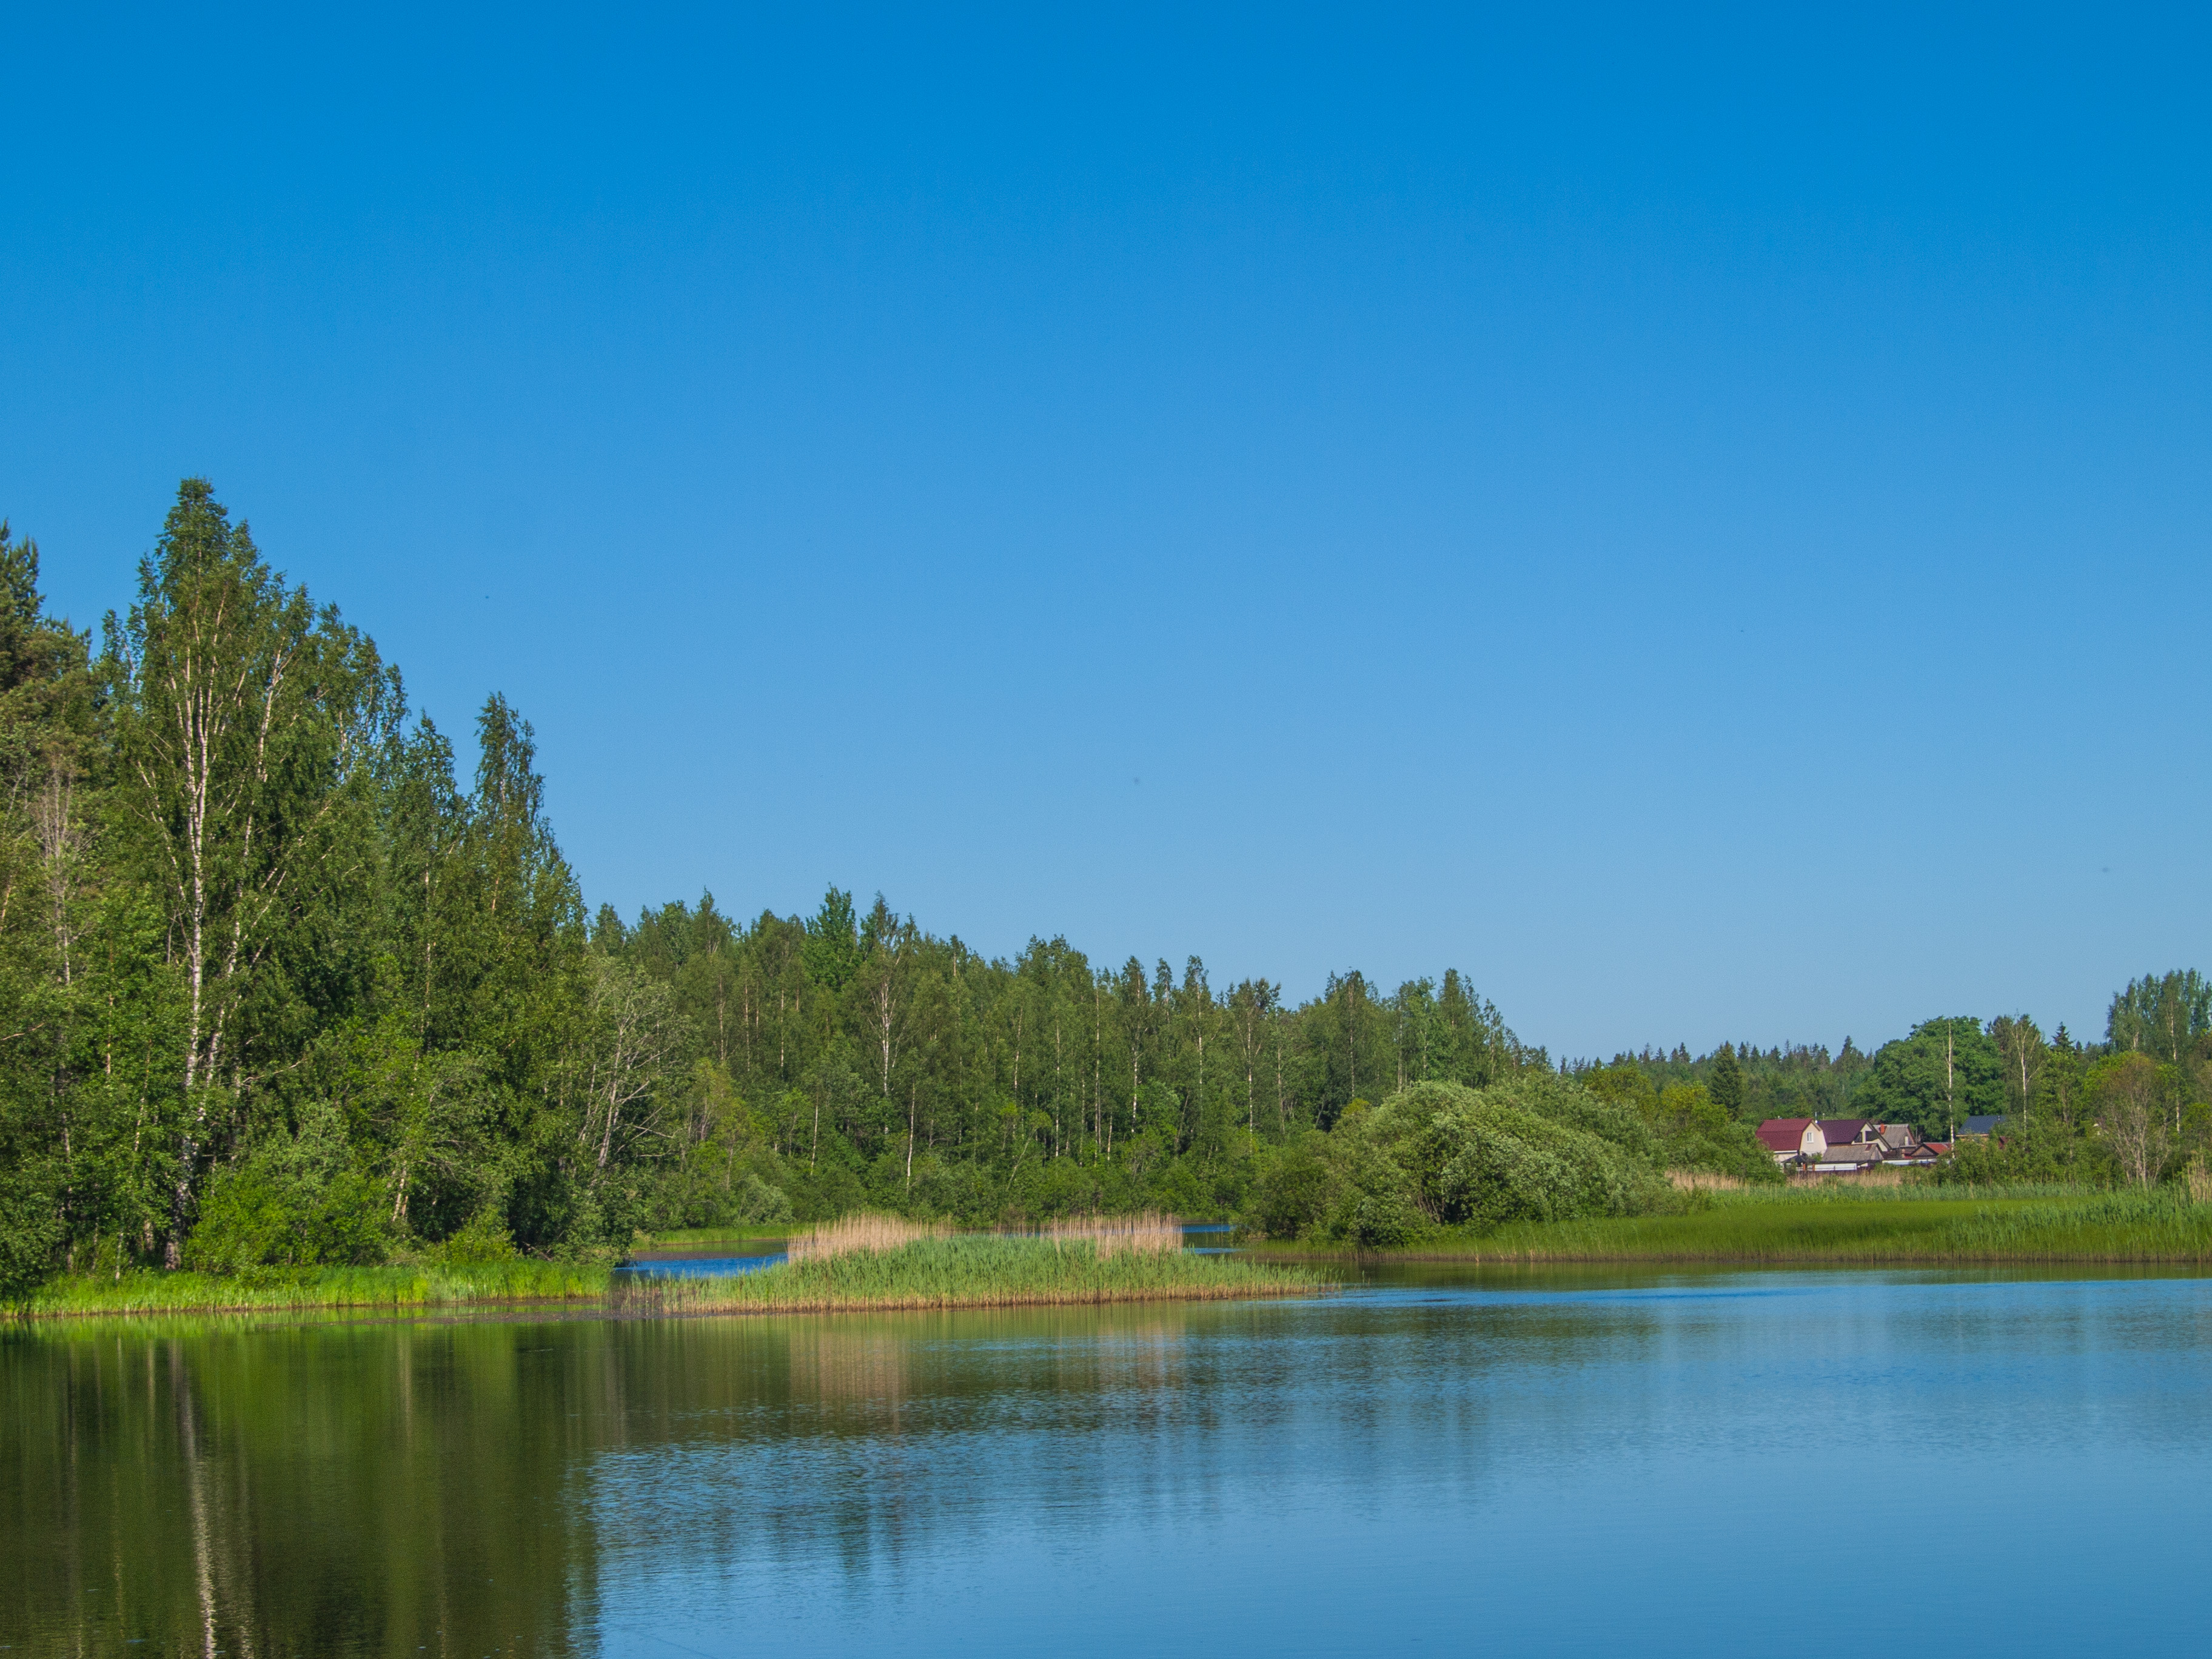
river, natural landscape, body of water, nature, natural environment, water resources, reflection, green, sky, water, lake, nature reserve, reservoir, bank, tree, daytime, wilderness, pond, biome, floodplain, lacustrine plain, landscape, watercourse, wetland, marsh, grassland, loch, inlet, land lot, cloud, forest, national park, bayou, meadow, tarn